Lena Adelsohn Liljeroth

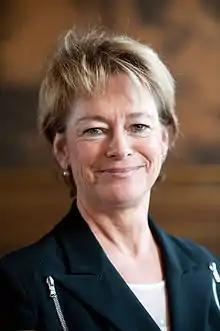
Lena Adelsohn Liljeroth in October 2010

Lena Elisabeth Adelsohn Liljeroth (born 24 November 1955) is a Swedish politician who served as Minister for Culture and Sports from 2006 to 2014. A member of the Moderate Party, she was an MP of the Swedish Riksdag from 2002 to 2014.